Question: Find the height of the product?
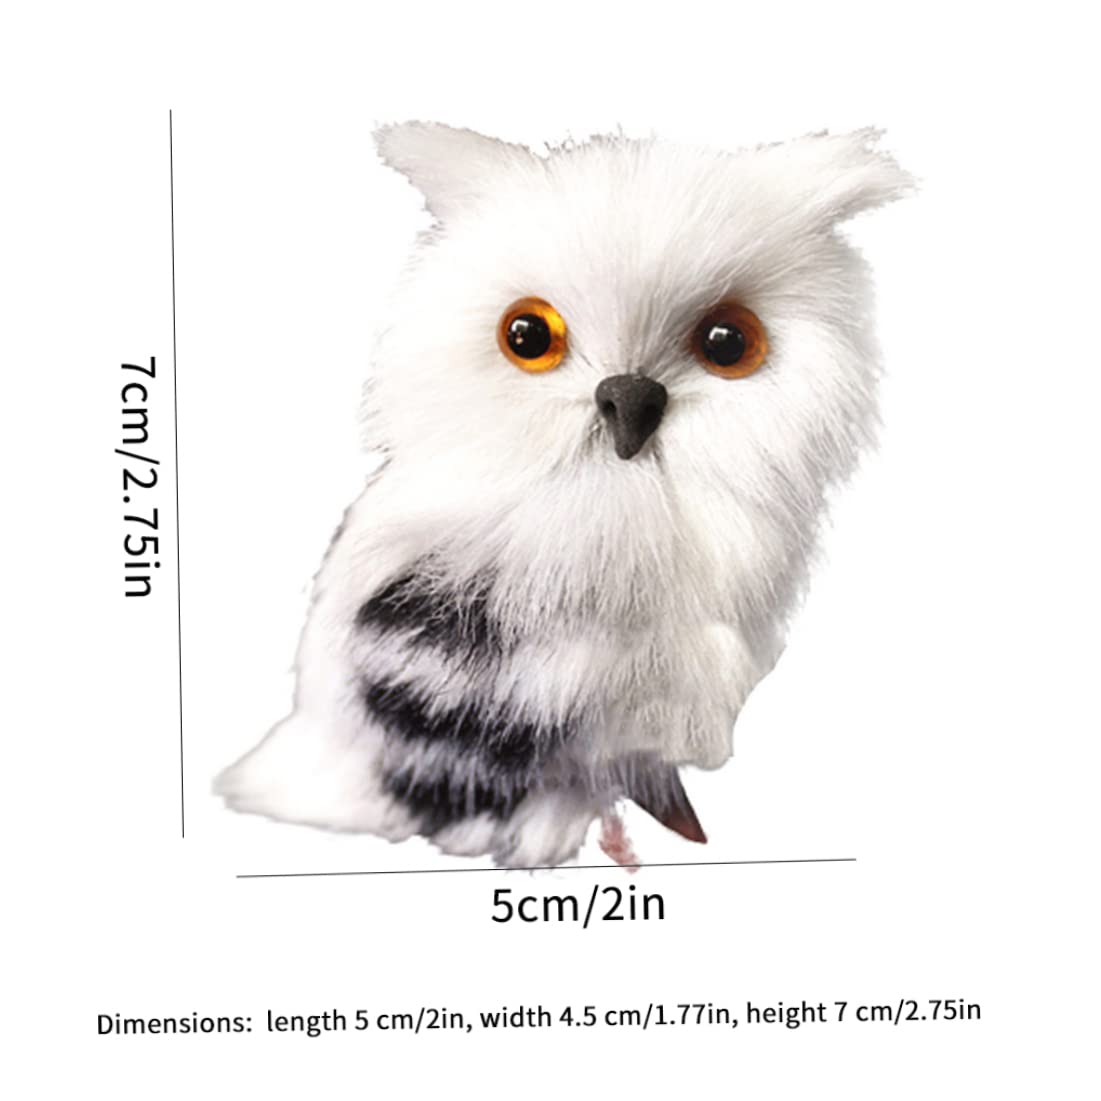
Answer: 7.0 centimetre